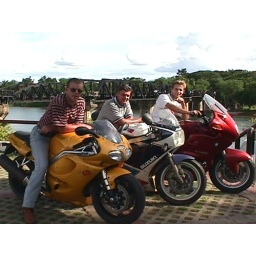
originally, text of this picture in NMR home page was: boys with toys